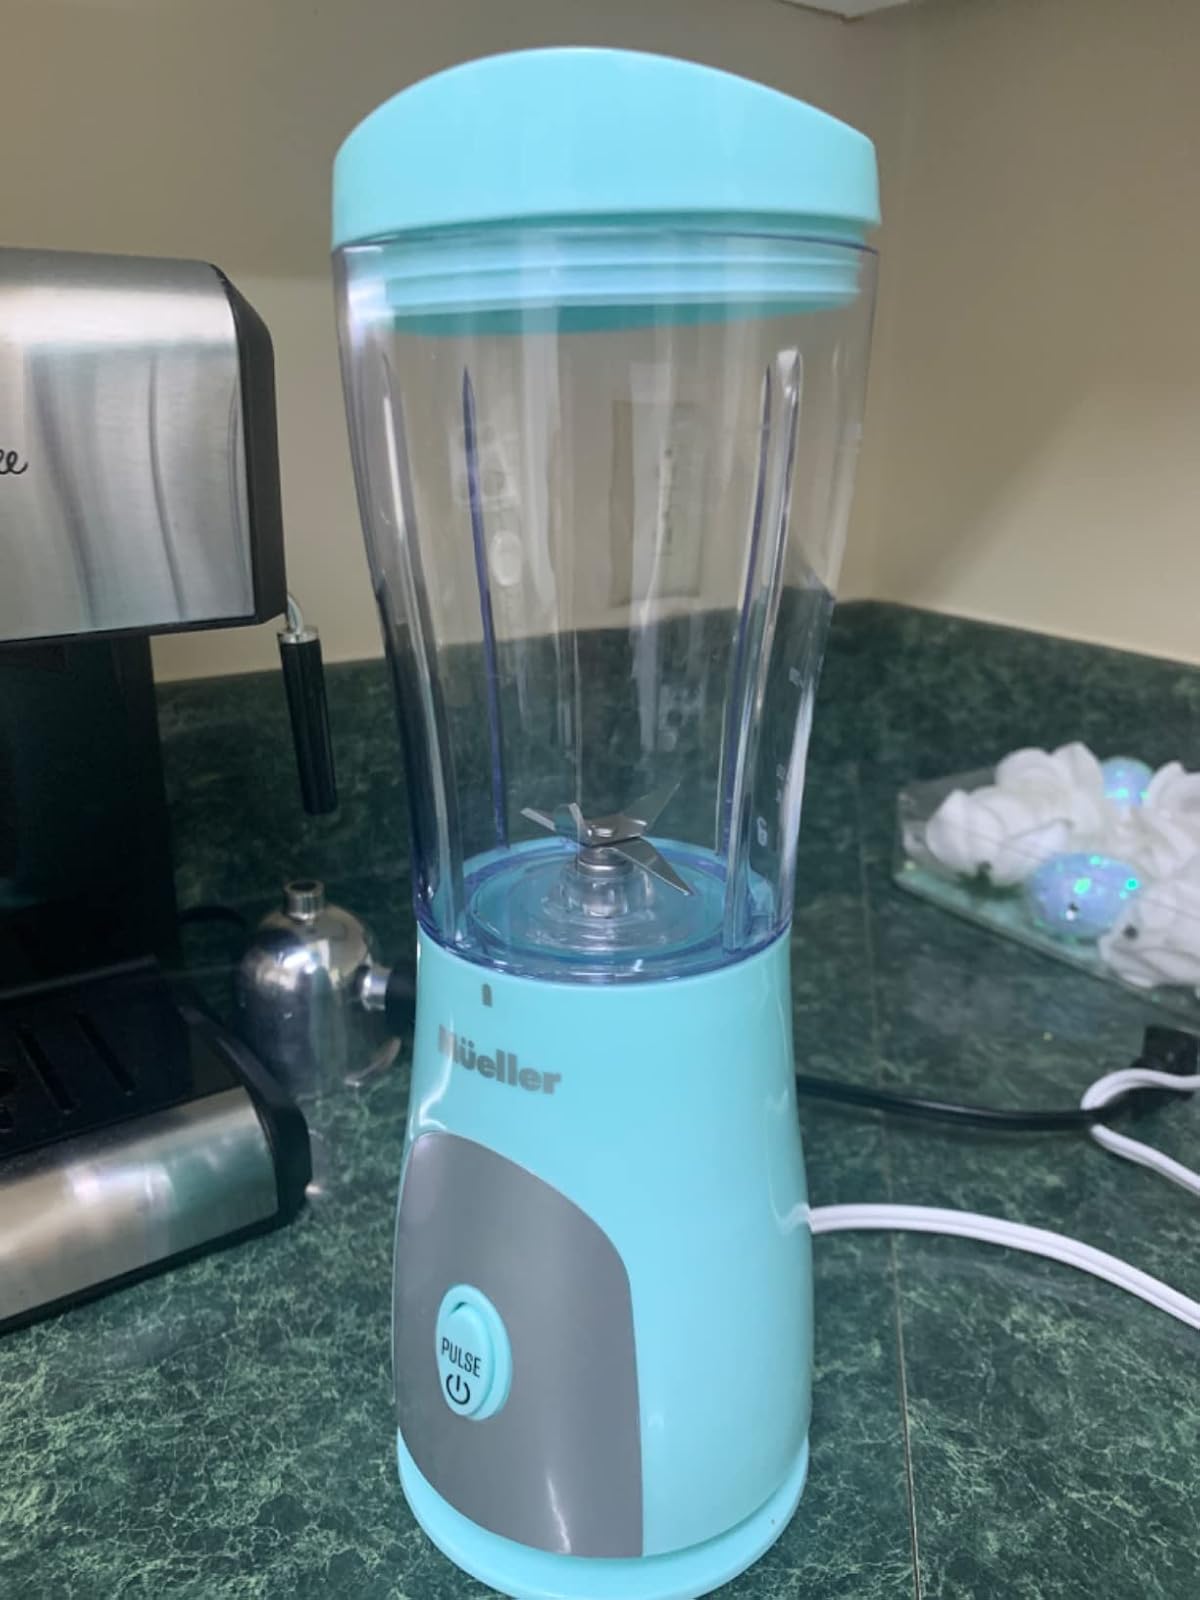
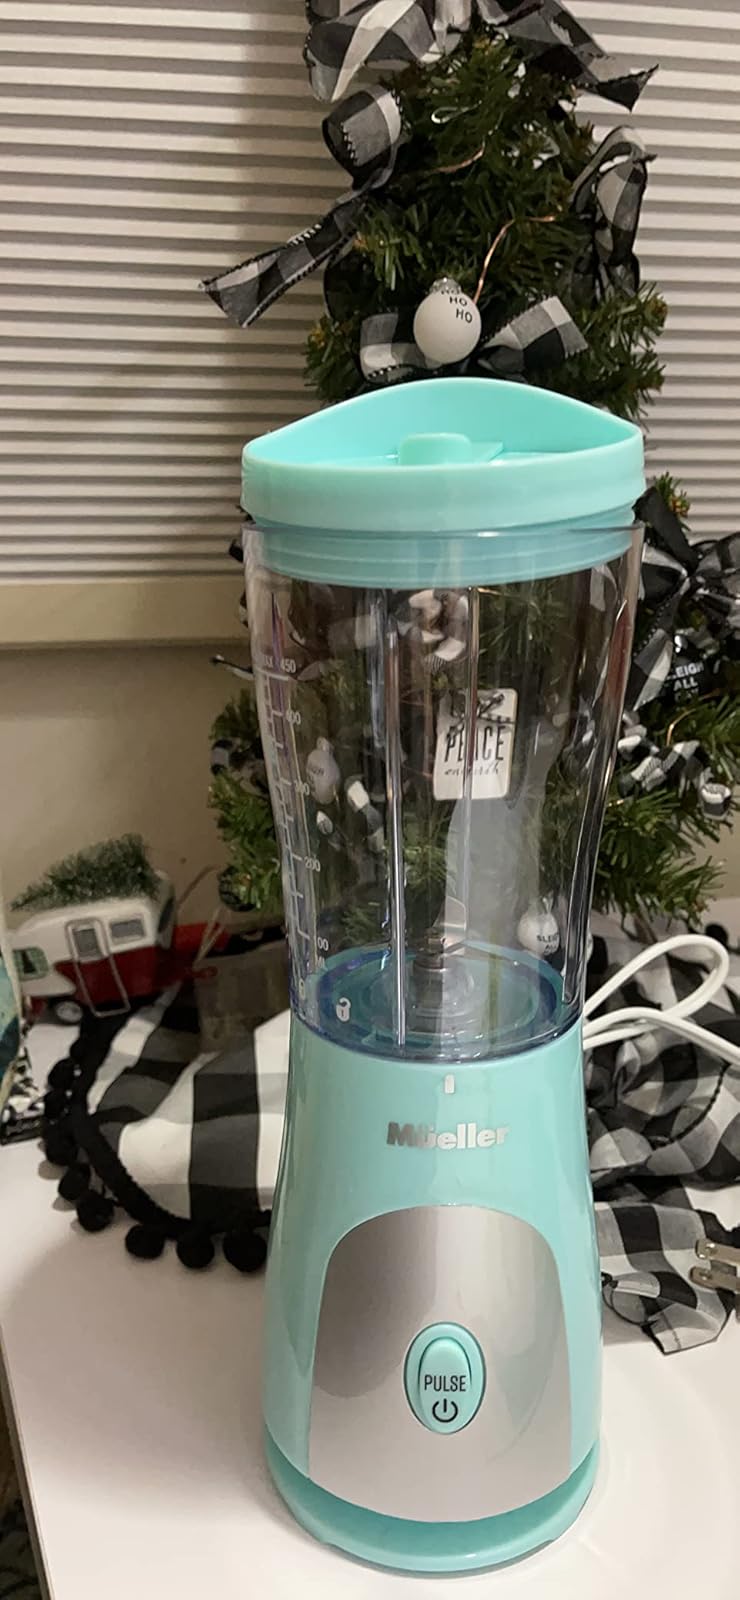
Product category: items_blender
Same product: yes